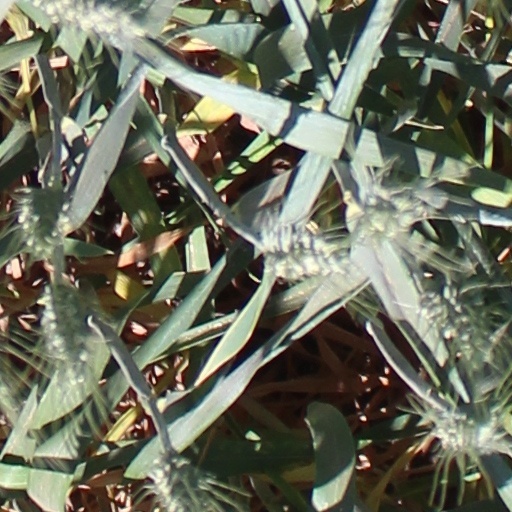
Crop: wheat